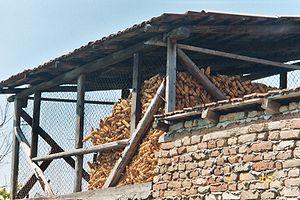
Les réserves de céréales constituent un élément vital pour la survie des groupes humains. Apparue aux environs de la révolution néolithique, la maîtrise du stockage des céréales est essentielle dans l'organisation de la plupart des sociétés car elle est impliquée dans trois activités humaines majeures :